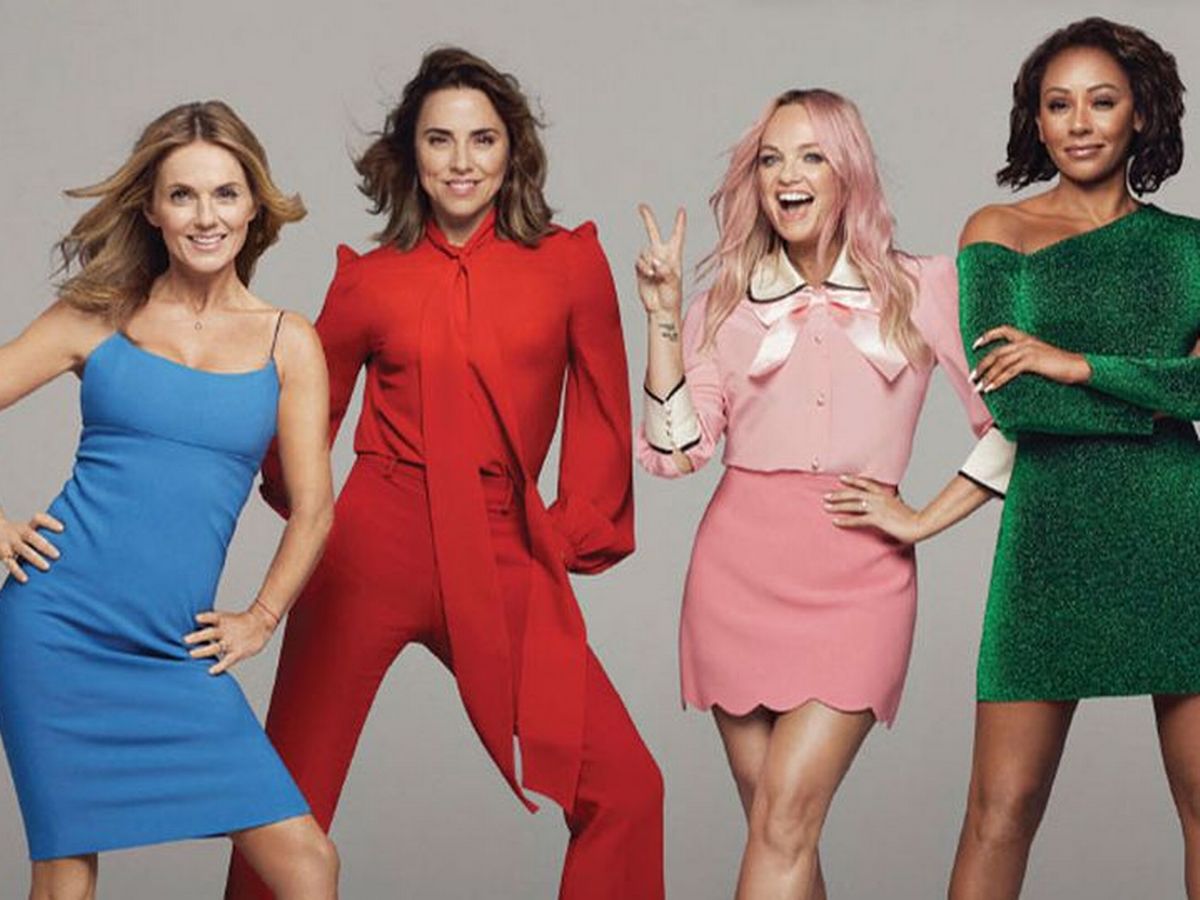
Gender: women